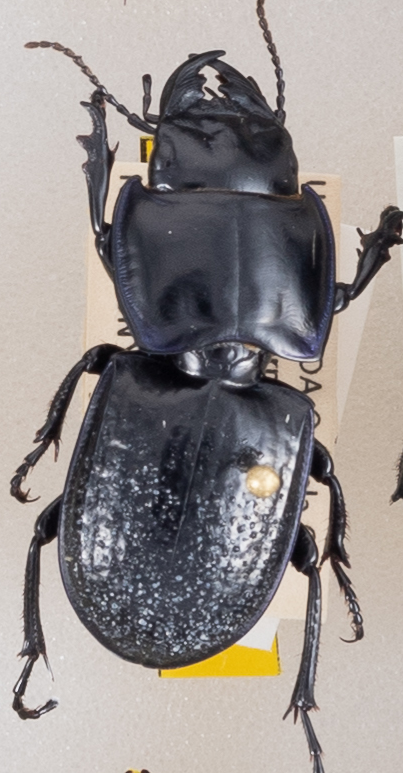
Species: Pasimachus sublaevis
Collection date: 2019-07-16
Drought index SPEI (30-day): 0.292
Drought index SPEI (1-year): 0.642
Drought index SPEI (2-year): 1.382